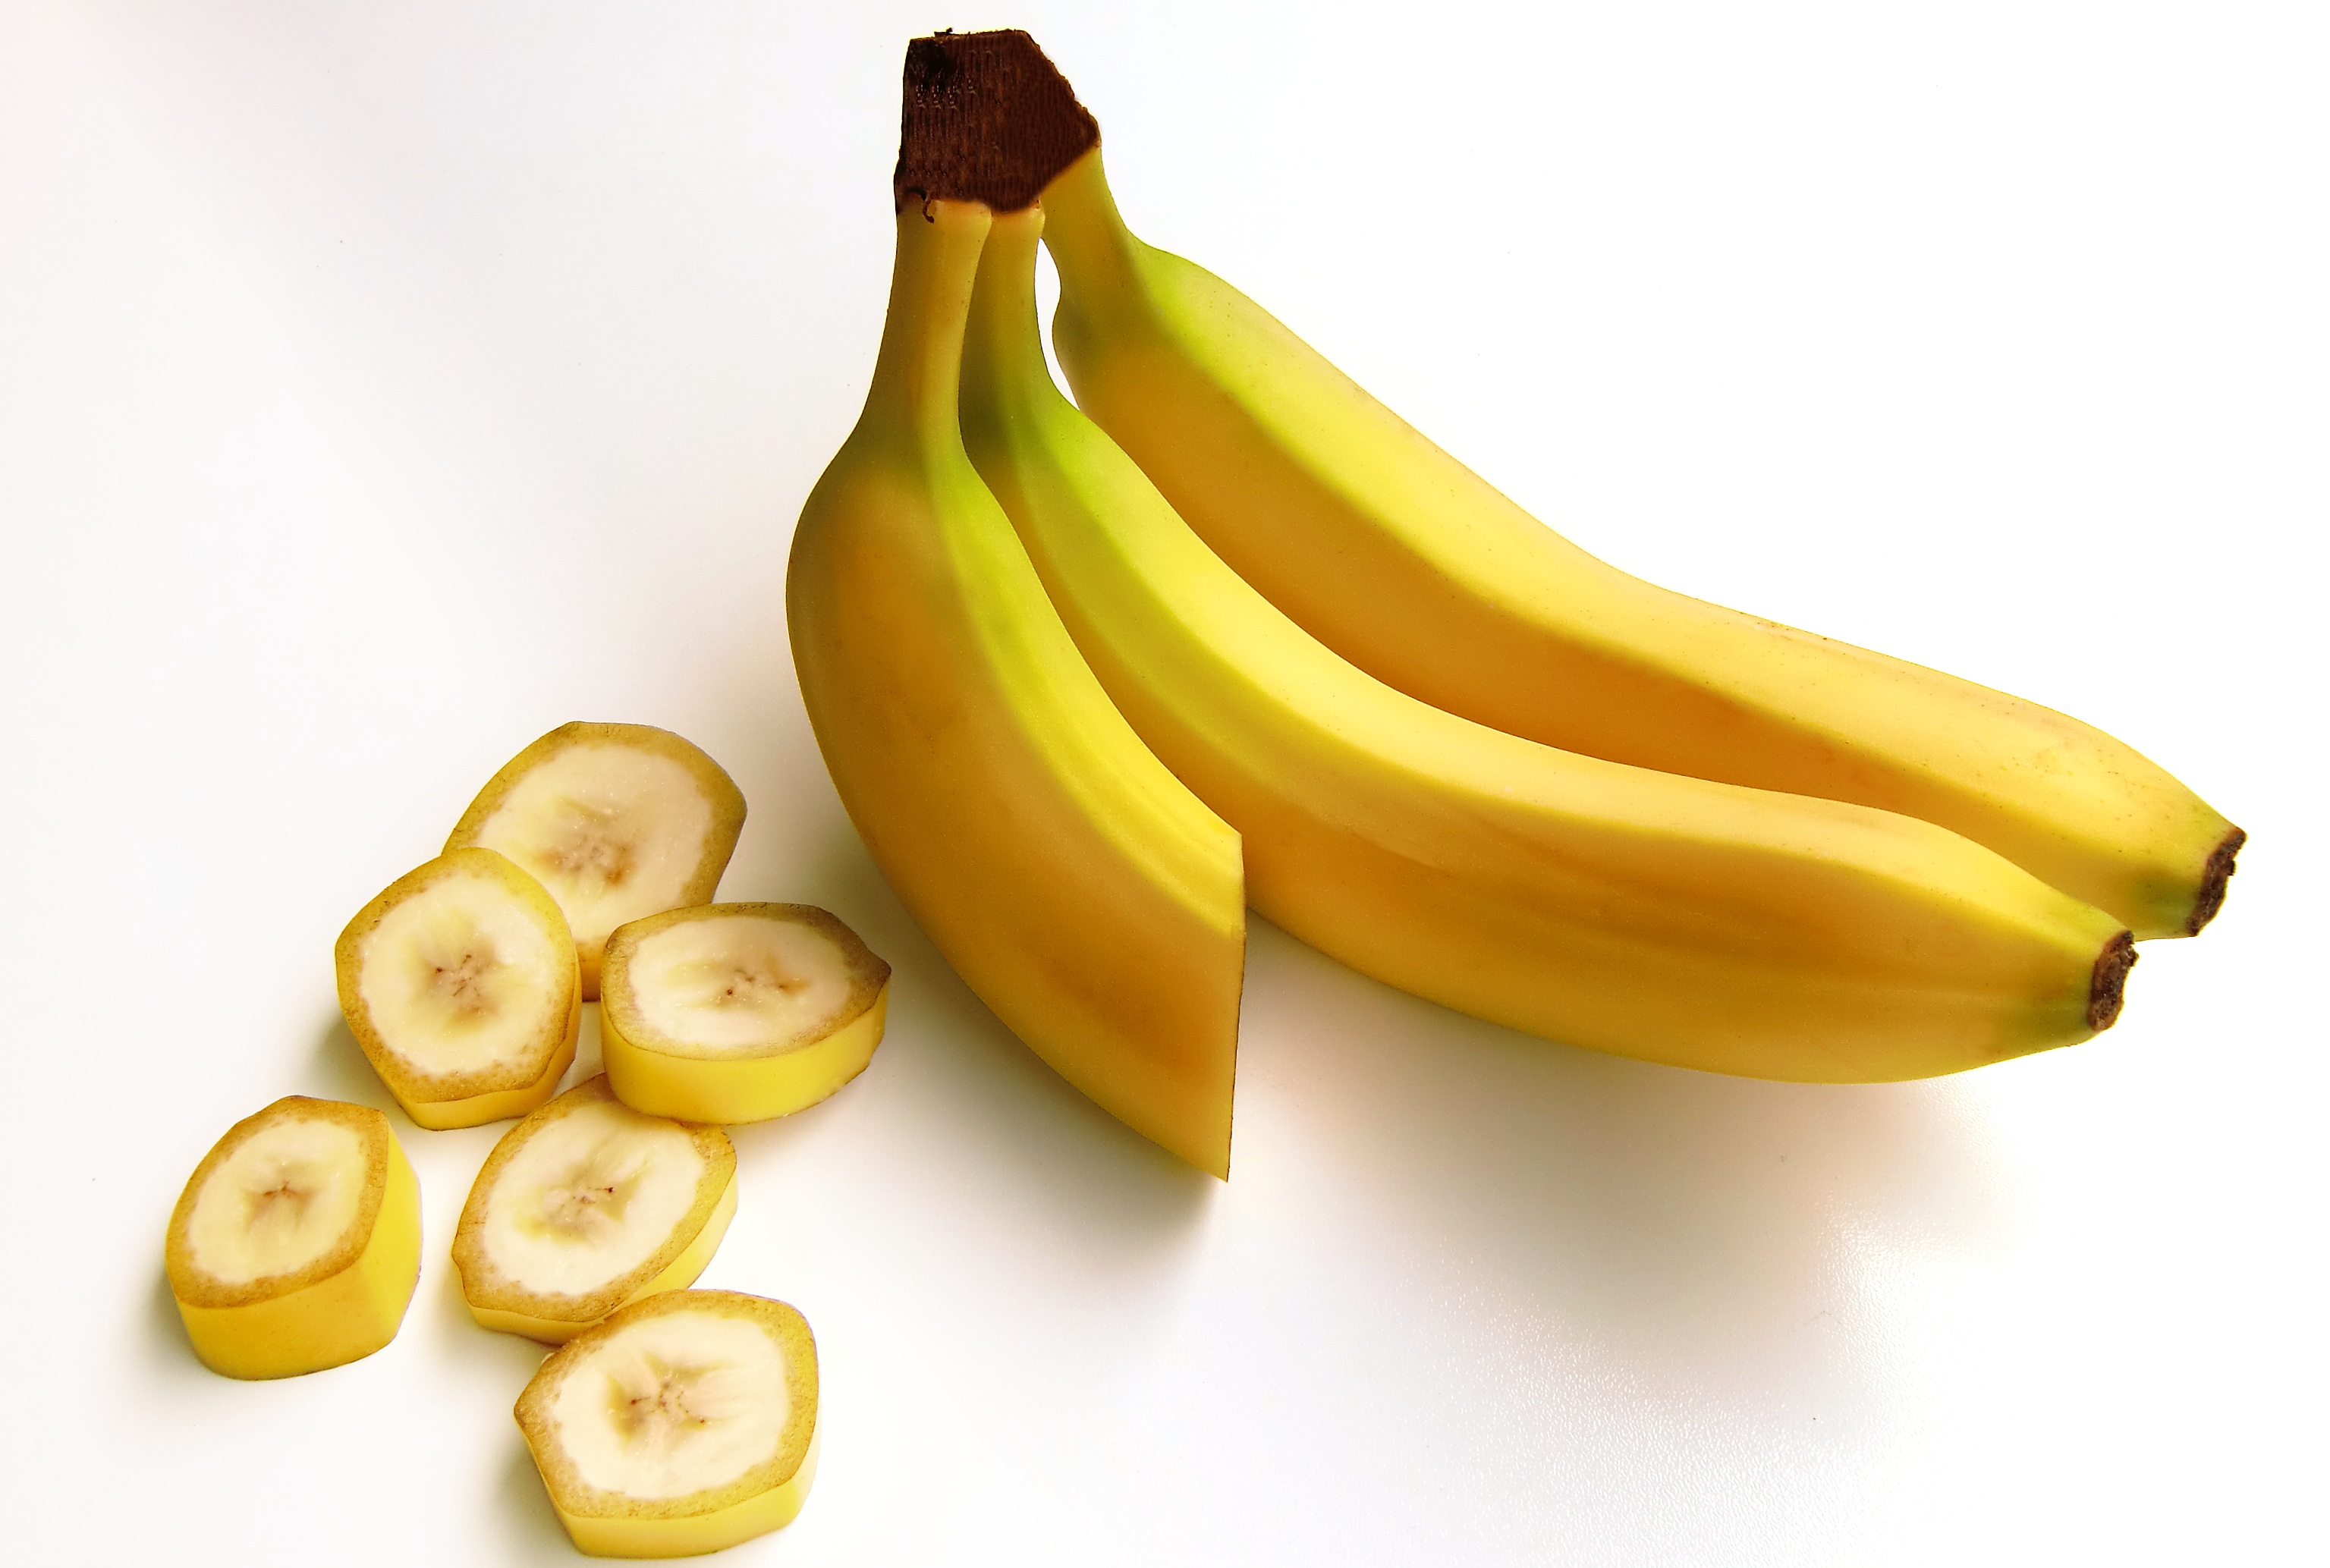
plant, fruit, sweet, food, produce, vegetable, yellow, banana, bananas, carbohydrates, flowering plant, land plant, banana family, cooking plantain